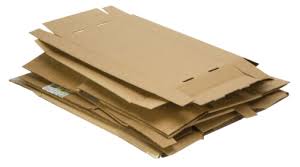
Label: cardboard